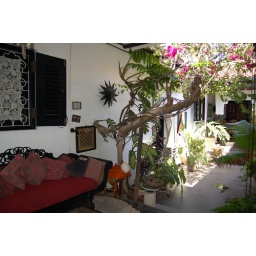
seat in hall outside our room ,Ice bear Sri Lanka